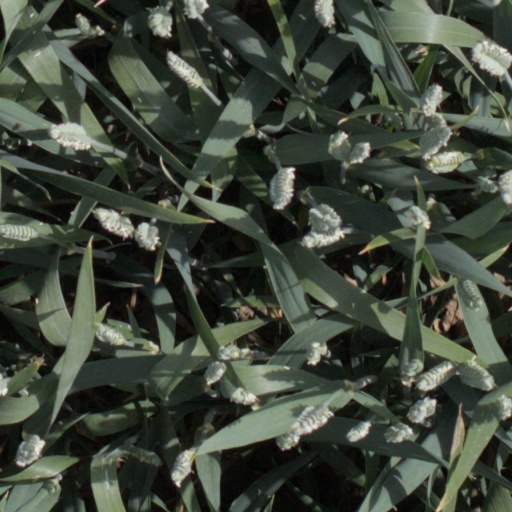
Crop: wheat